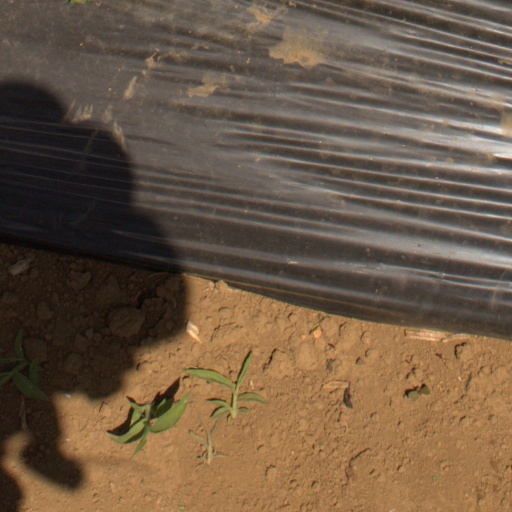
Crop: Jerusalem artichoke